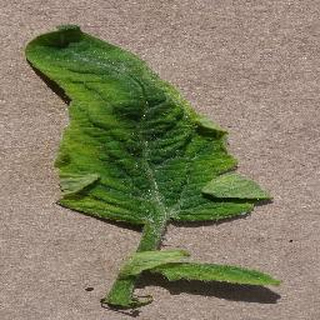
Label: tomato_yellow_leaf_curl_virus